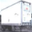
Label: truck